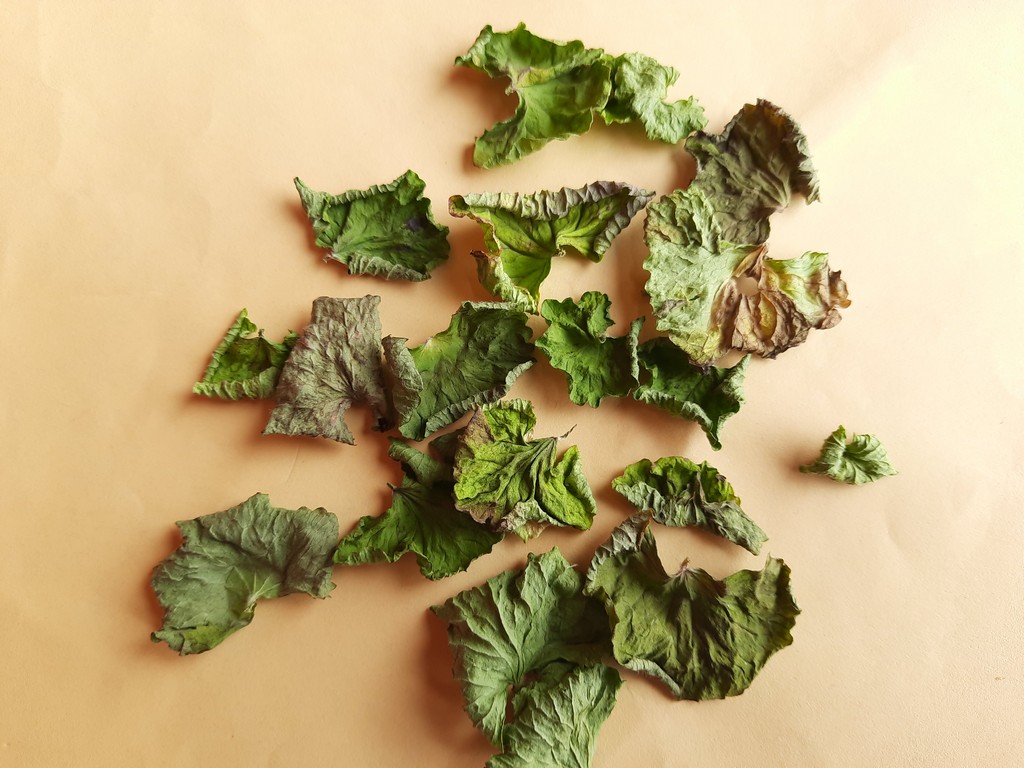
Label: Dried